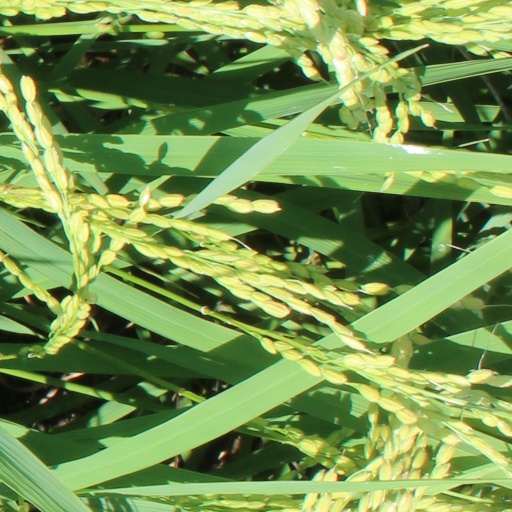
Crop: rice